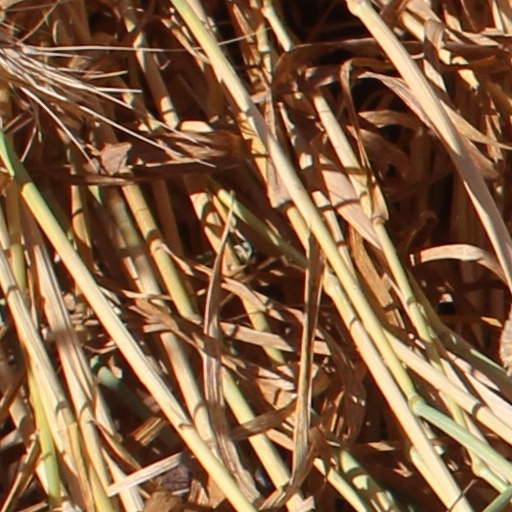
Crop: wheat